Budhi Kunderan

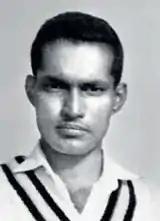

Budhisagar Krishnappa Kunderan (born Budhisagar Krishnappa Kunderam 2 October 1939 – 23 June 2006) was an Indian cricketer. He played as a wicket keeper for the most of his career, and was an exciting but unorthodox right-handed batsman who competed for international selection with contemporary Farokh Engineer. In his eighteen Tests between 1960 and 1967, he scored 981 runs with two centuries and a batting average of 32.70. With the gloves he took 23 catches and executed seven stumpings.